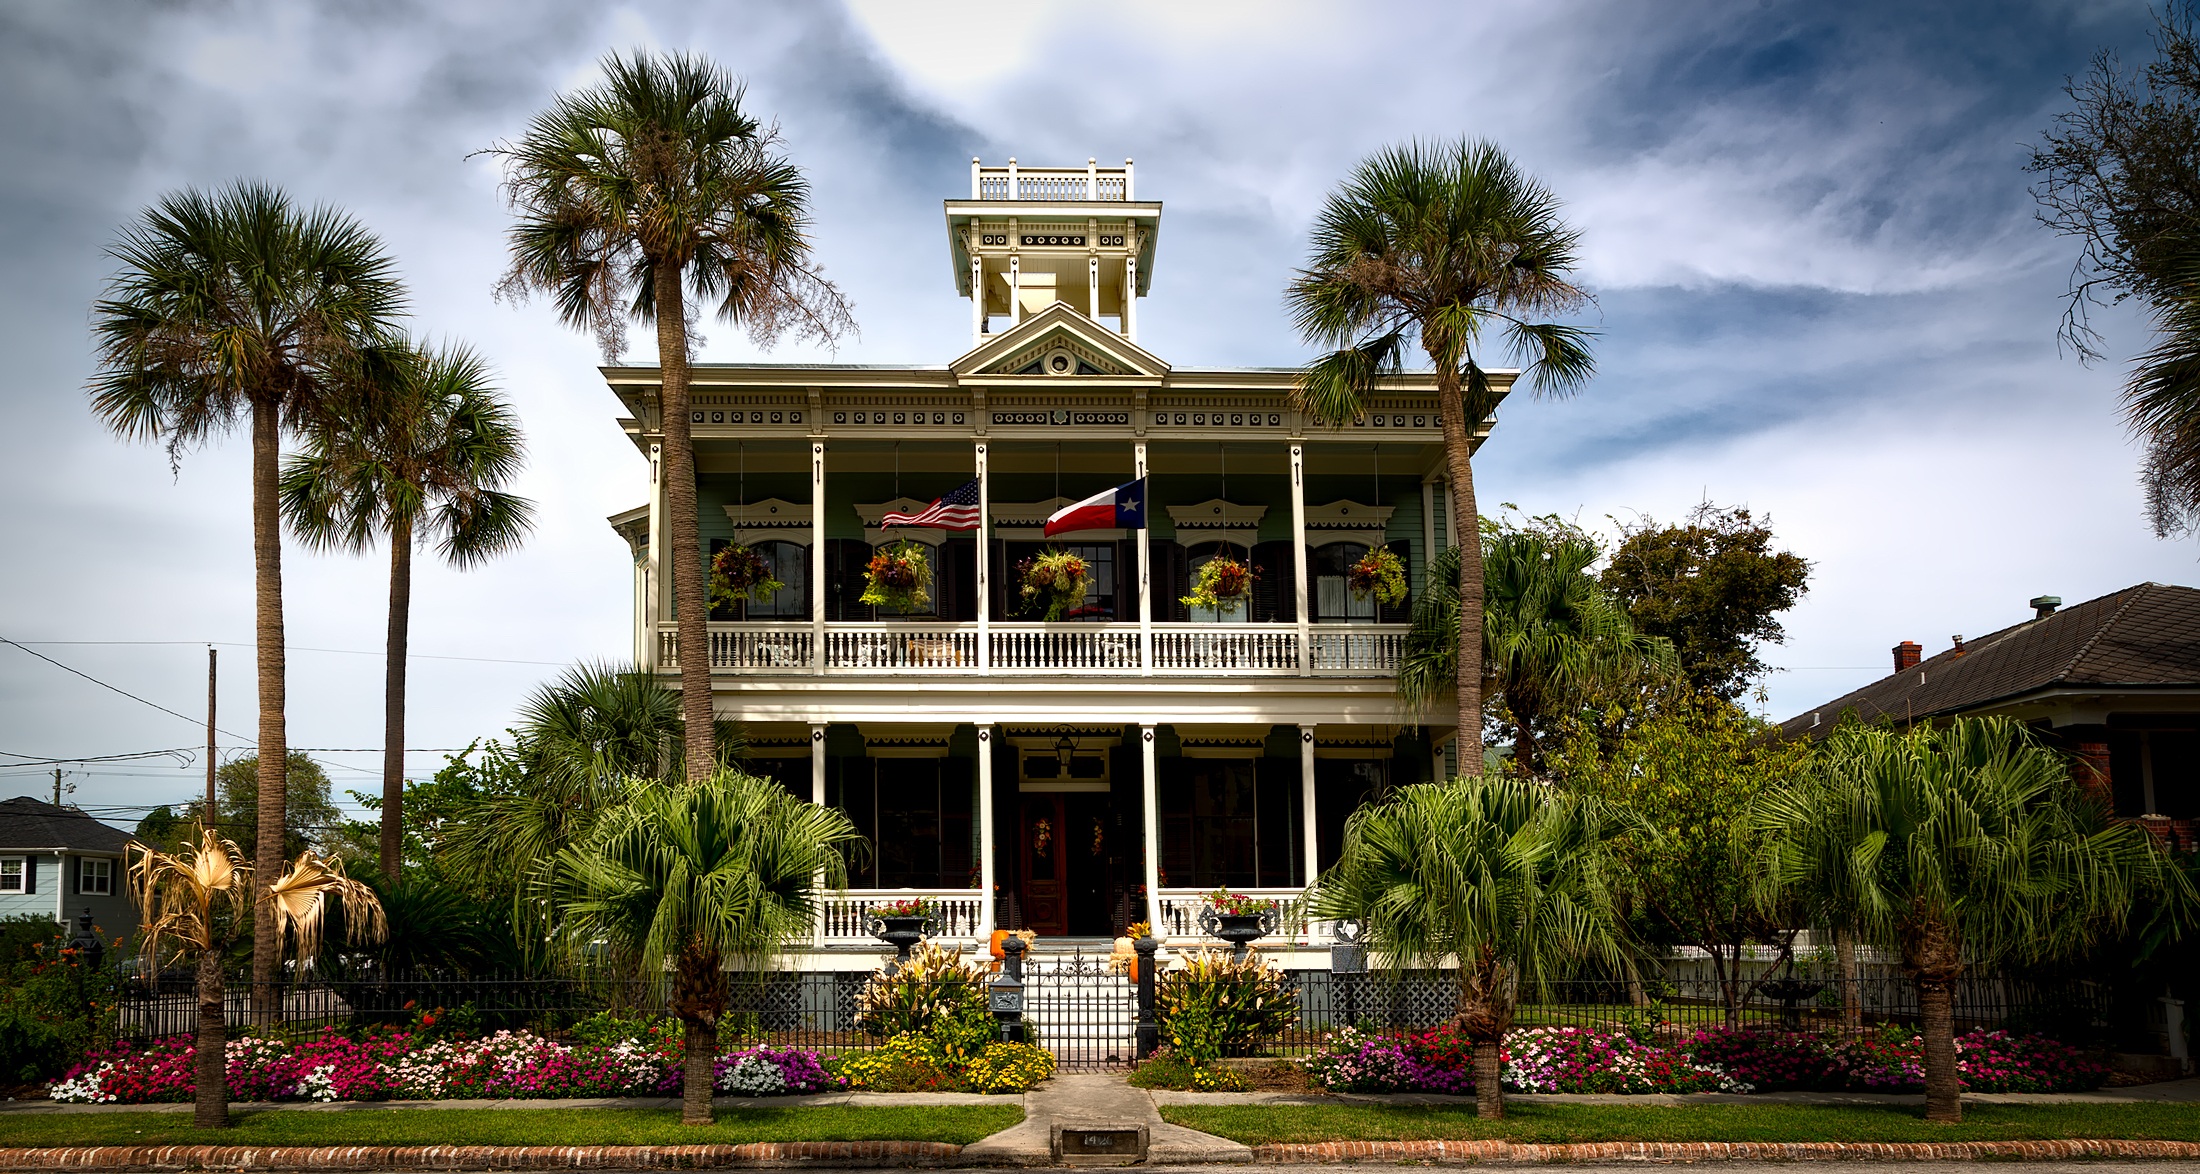
architecture, sky, building, palace, home, urban, panorama, vacation, idyllic, entrance, plaza, landmark, historic, plants, flowers, hdr, clouds, temple, resort, front, gardens, historical, estate, texas, palms, palm trees, galveston, ruhl house